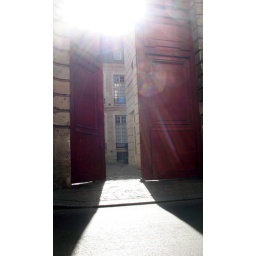
sunlight in colors and red door